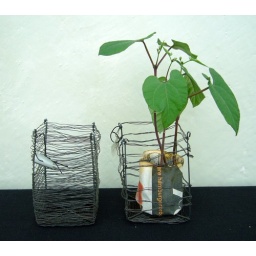
paper pot in steel wire